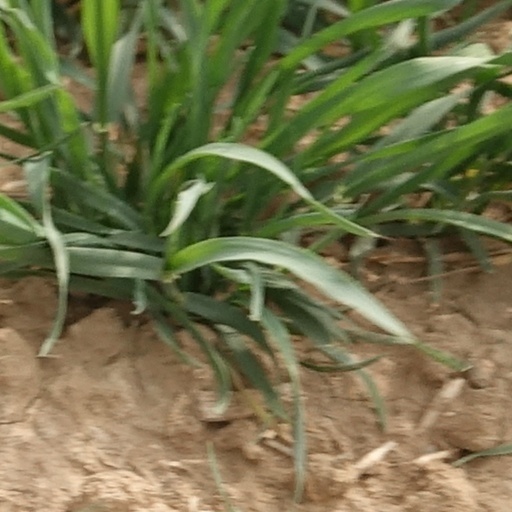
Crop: wheat